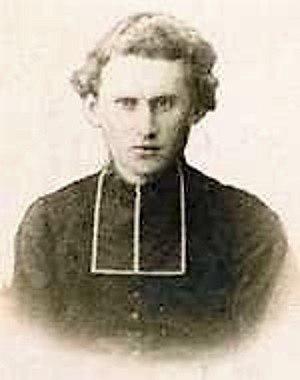
Photographie de Alphonse-Victor Angot
Alphonse-Victor Angot, dit aussi l'abbé Angot, né le 10 février 1844 à Montsûrs, mort le 10 juin 1917 à Saint-Fraimbault de Lassay, est un historien français, spécialisé dans l'histoire du département de la Mayenne.